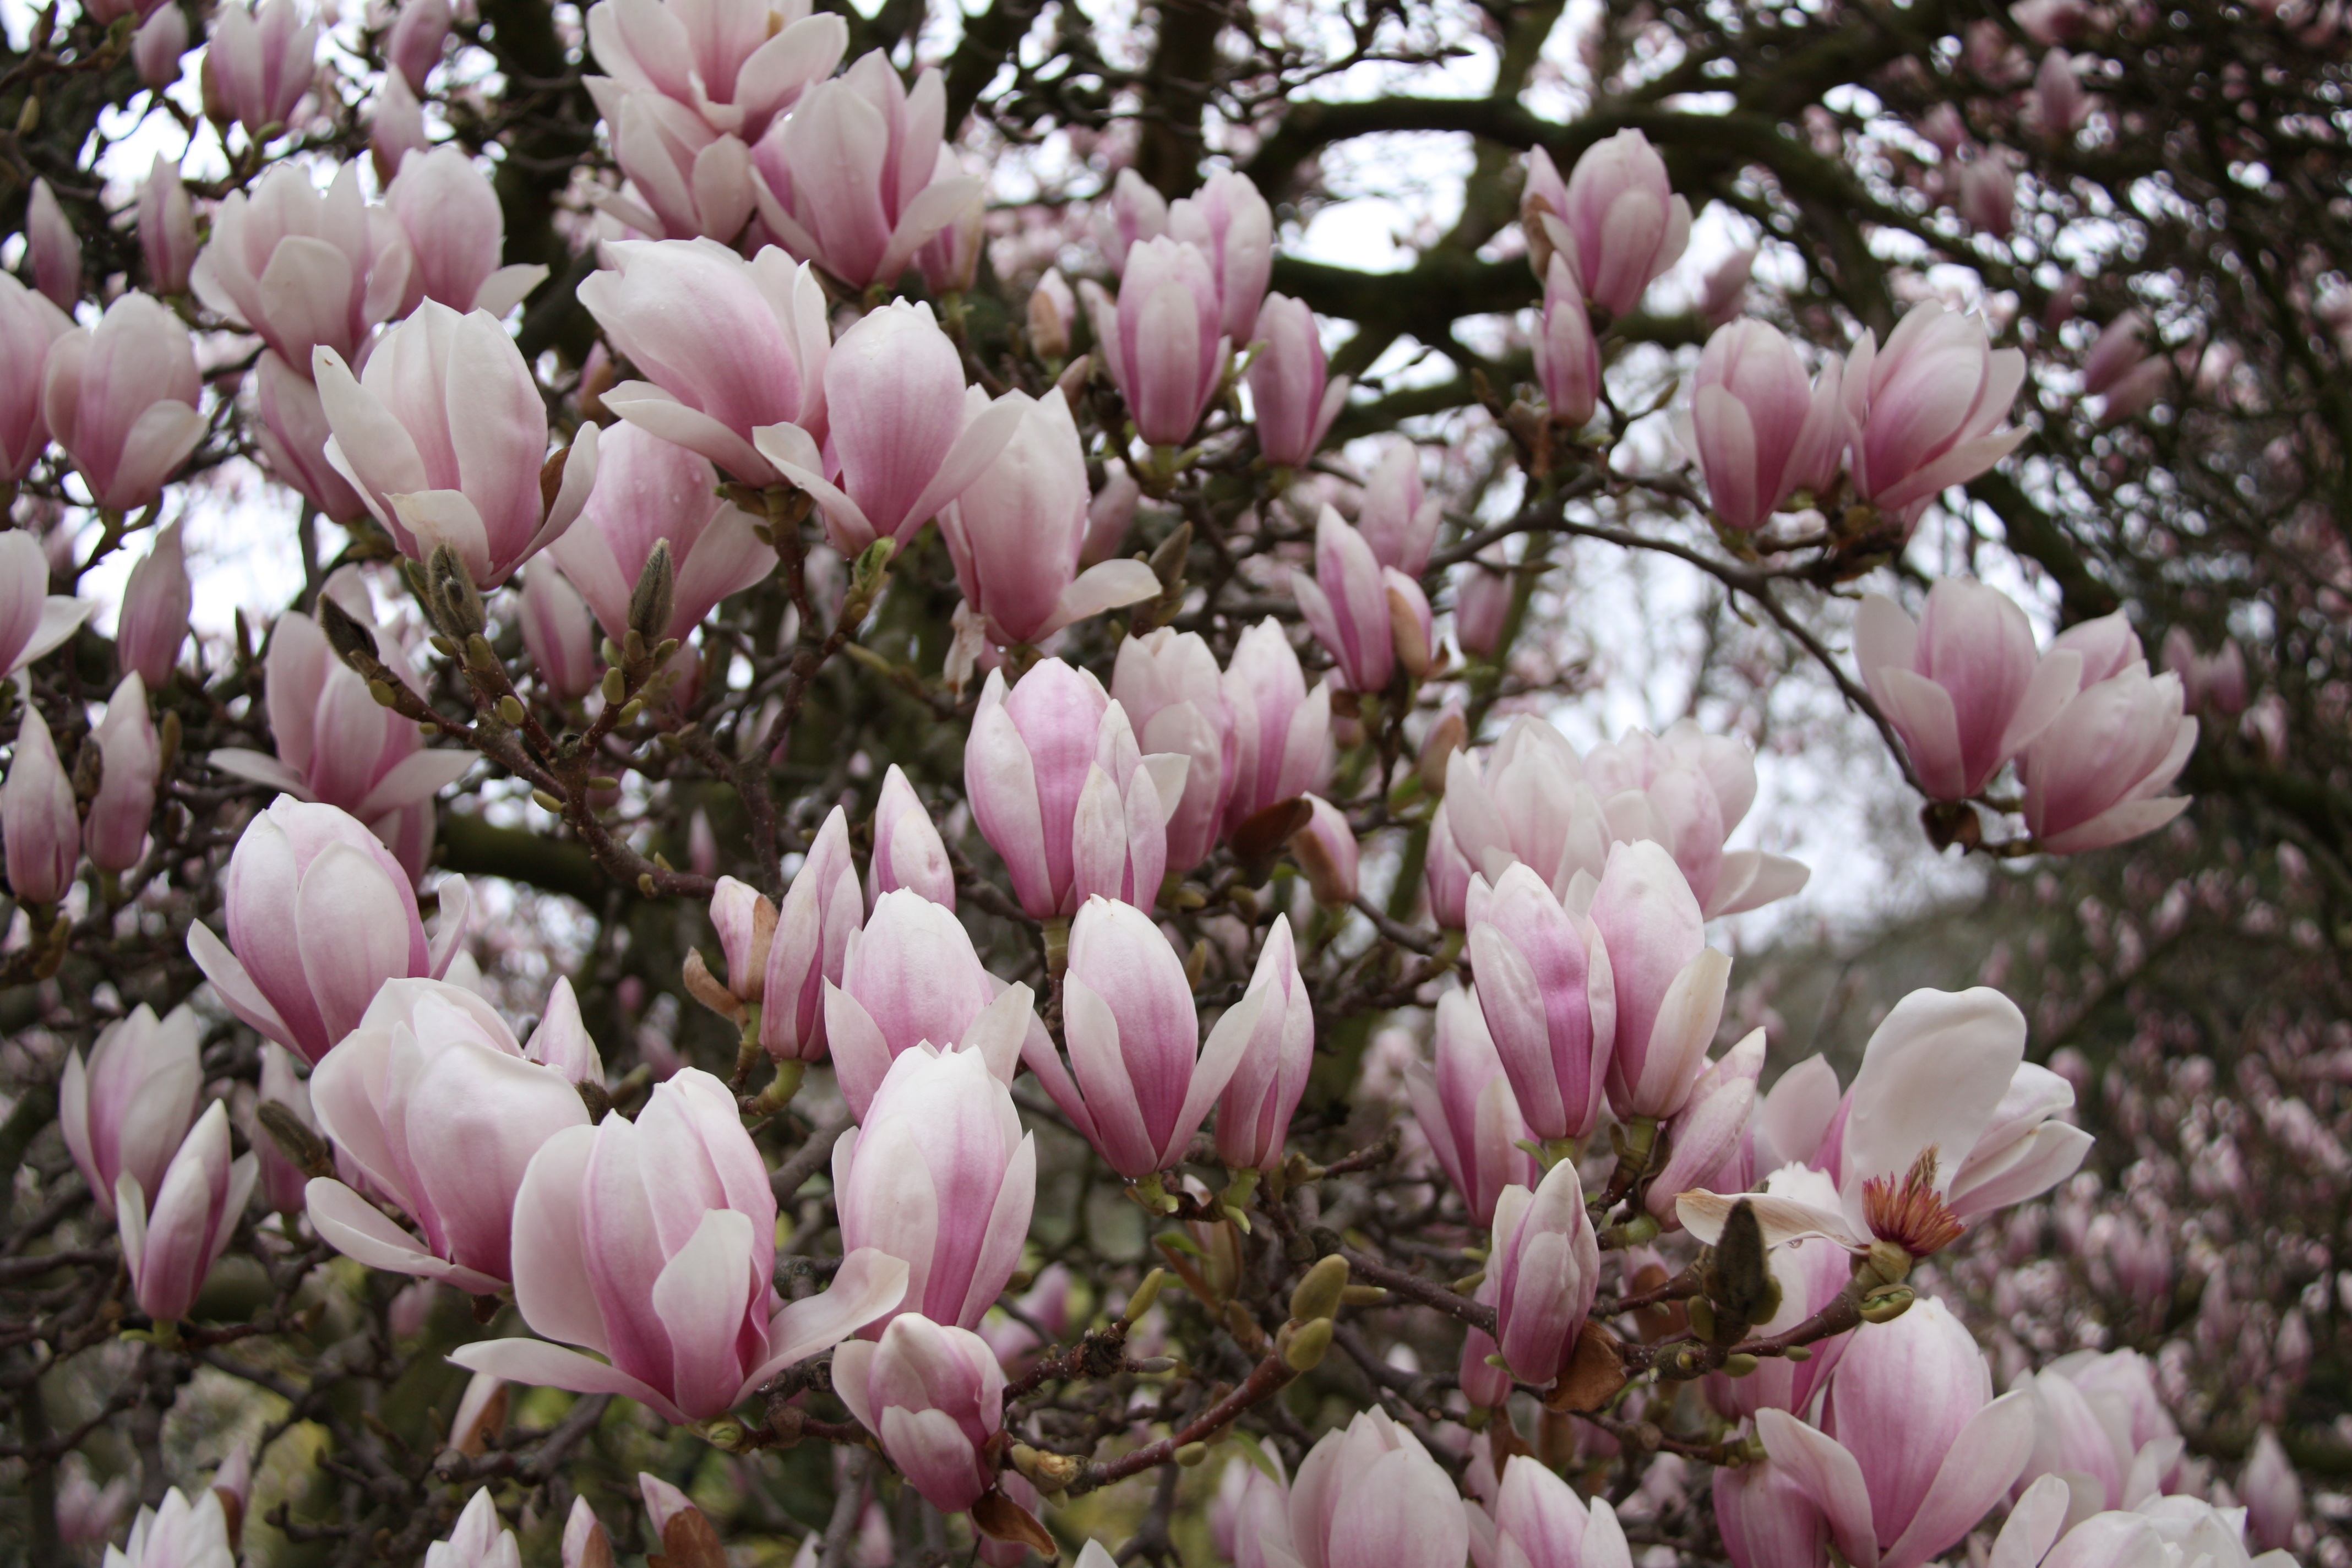
blossom, plant, flower, petal, bloom, botany, flowers, magnolia, flowering plant, dissolved, land plant, magnolia family, spring flowering